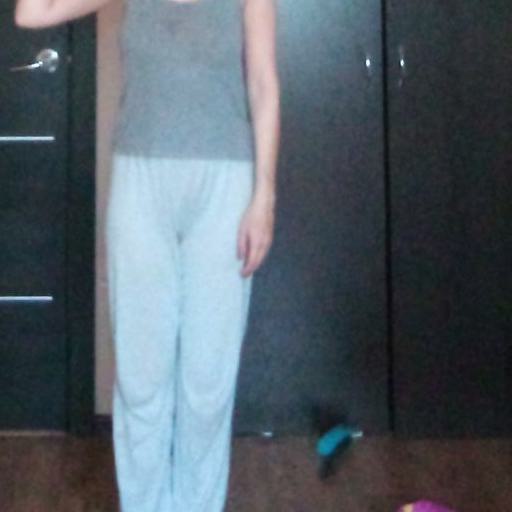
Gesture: no_gesture